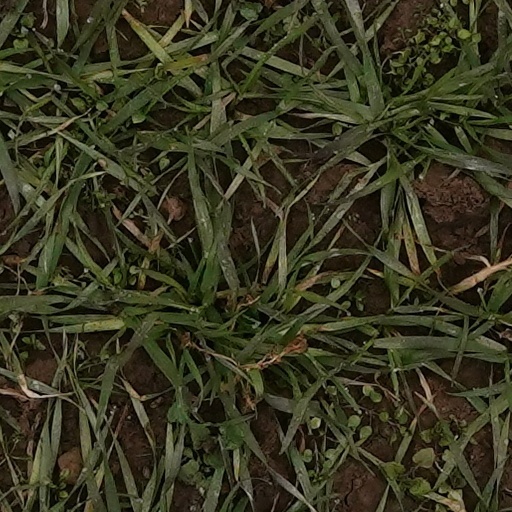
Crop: wheat